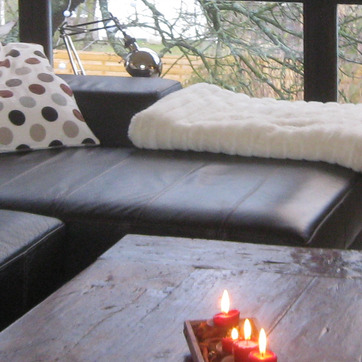
Material: leather